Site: brandenburg
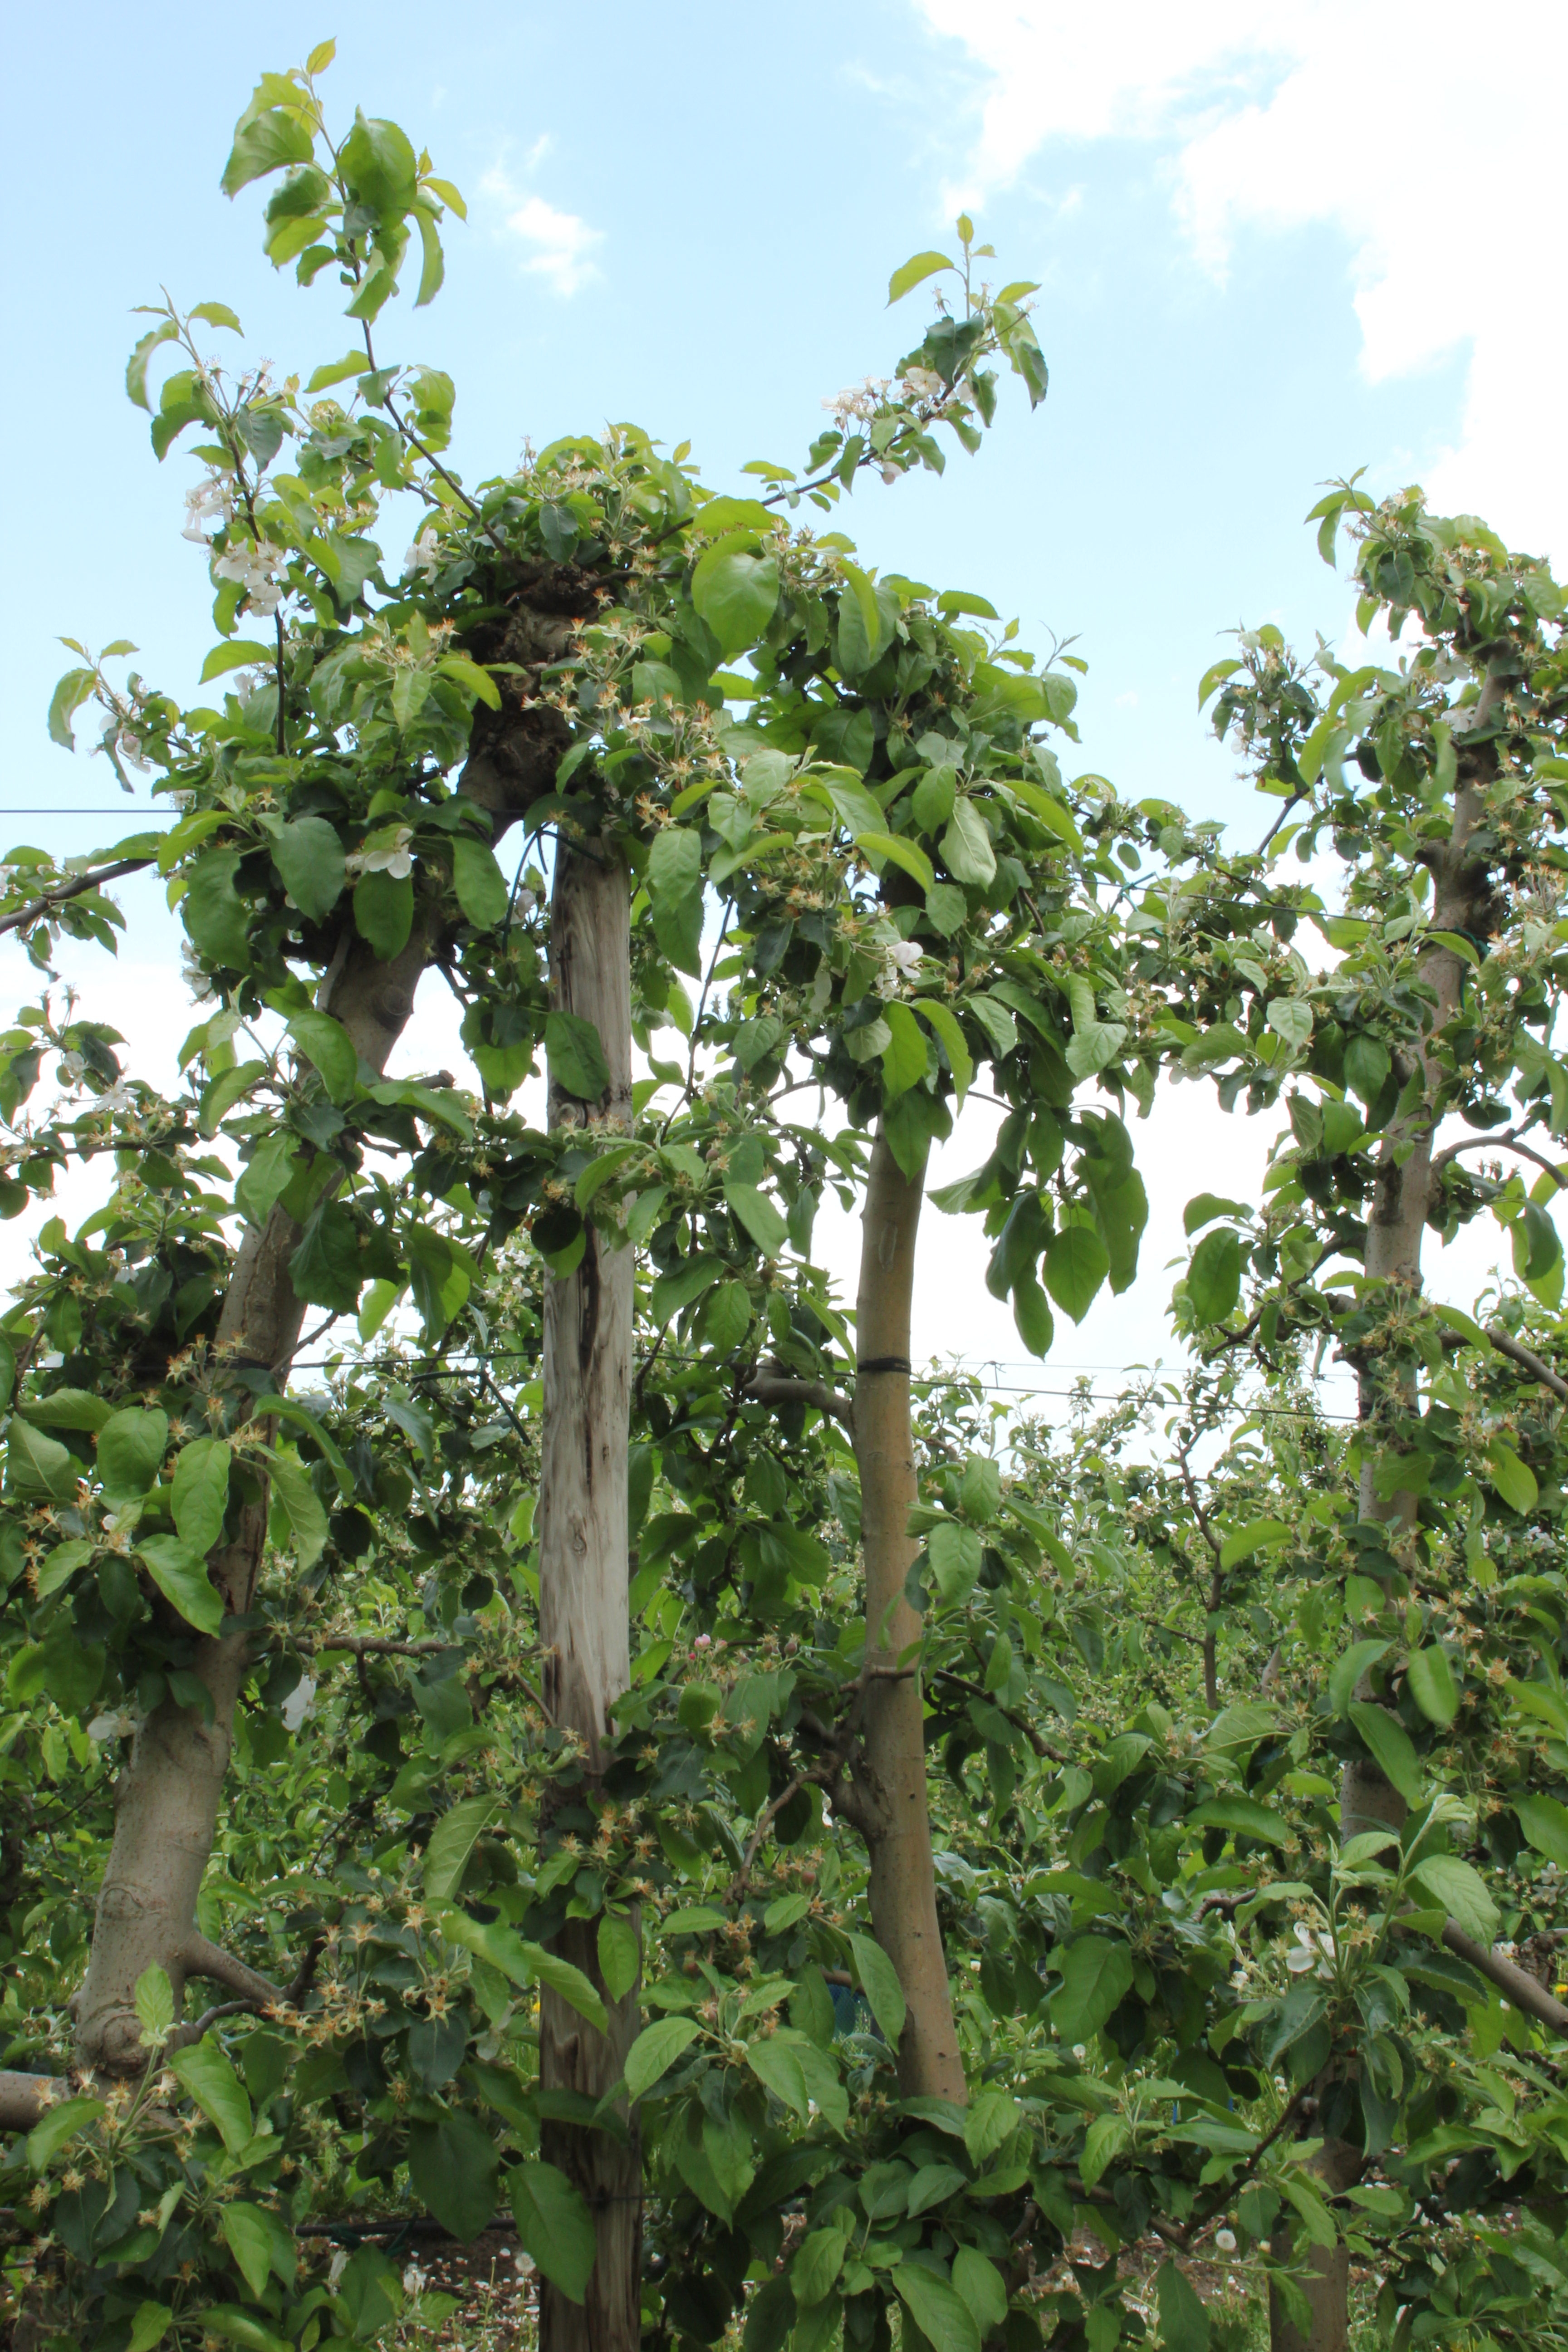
Growth stage (BBCH 67): Flowering